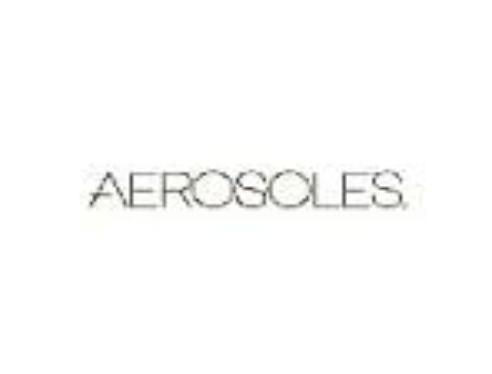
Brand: Aerosoles
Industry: Clothes